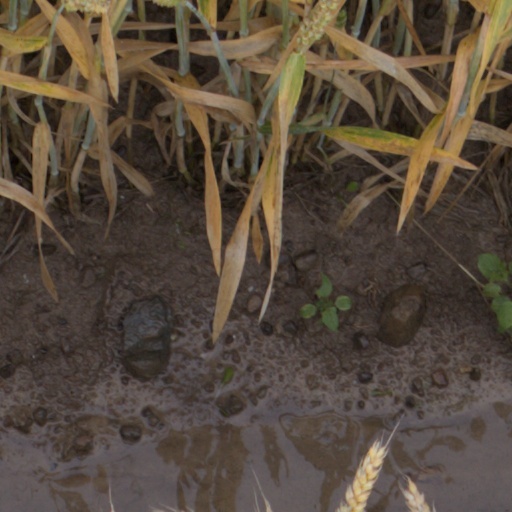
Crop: wheat